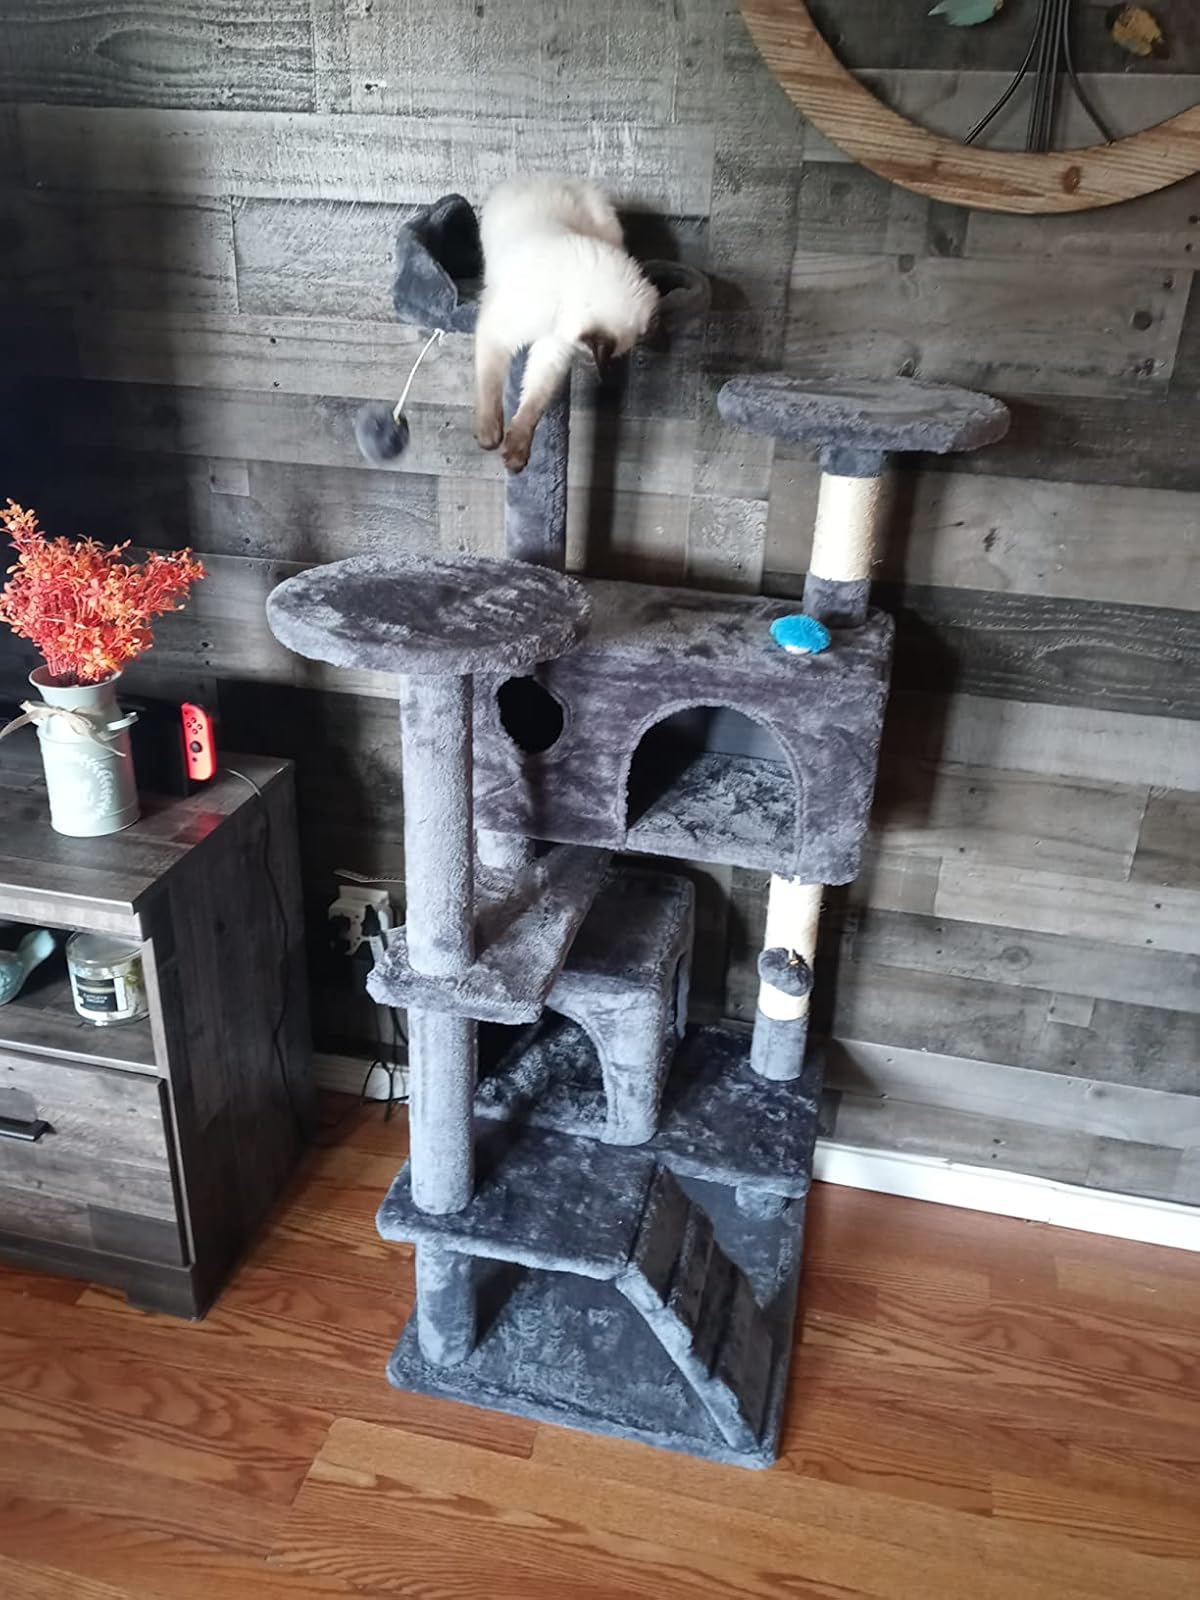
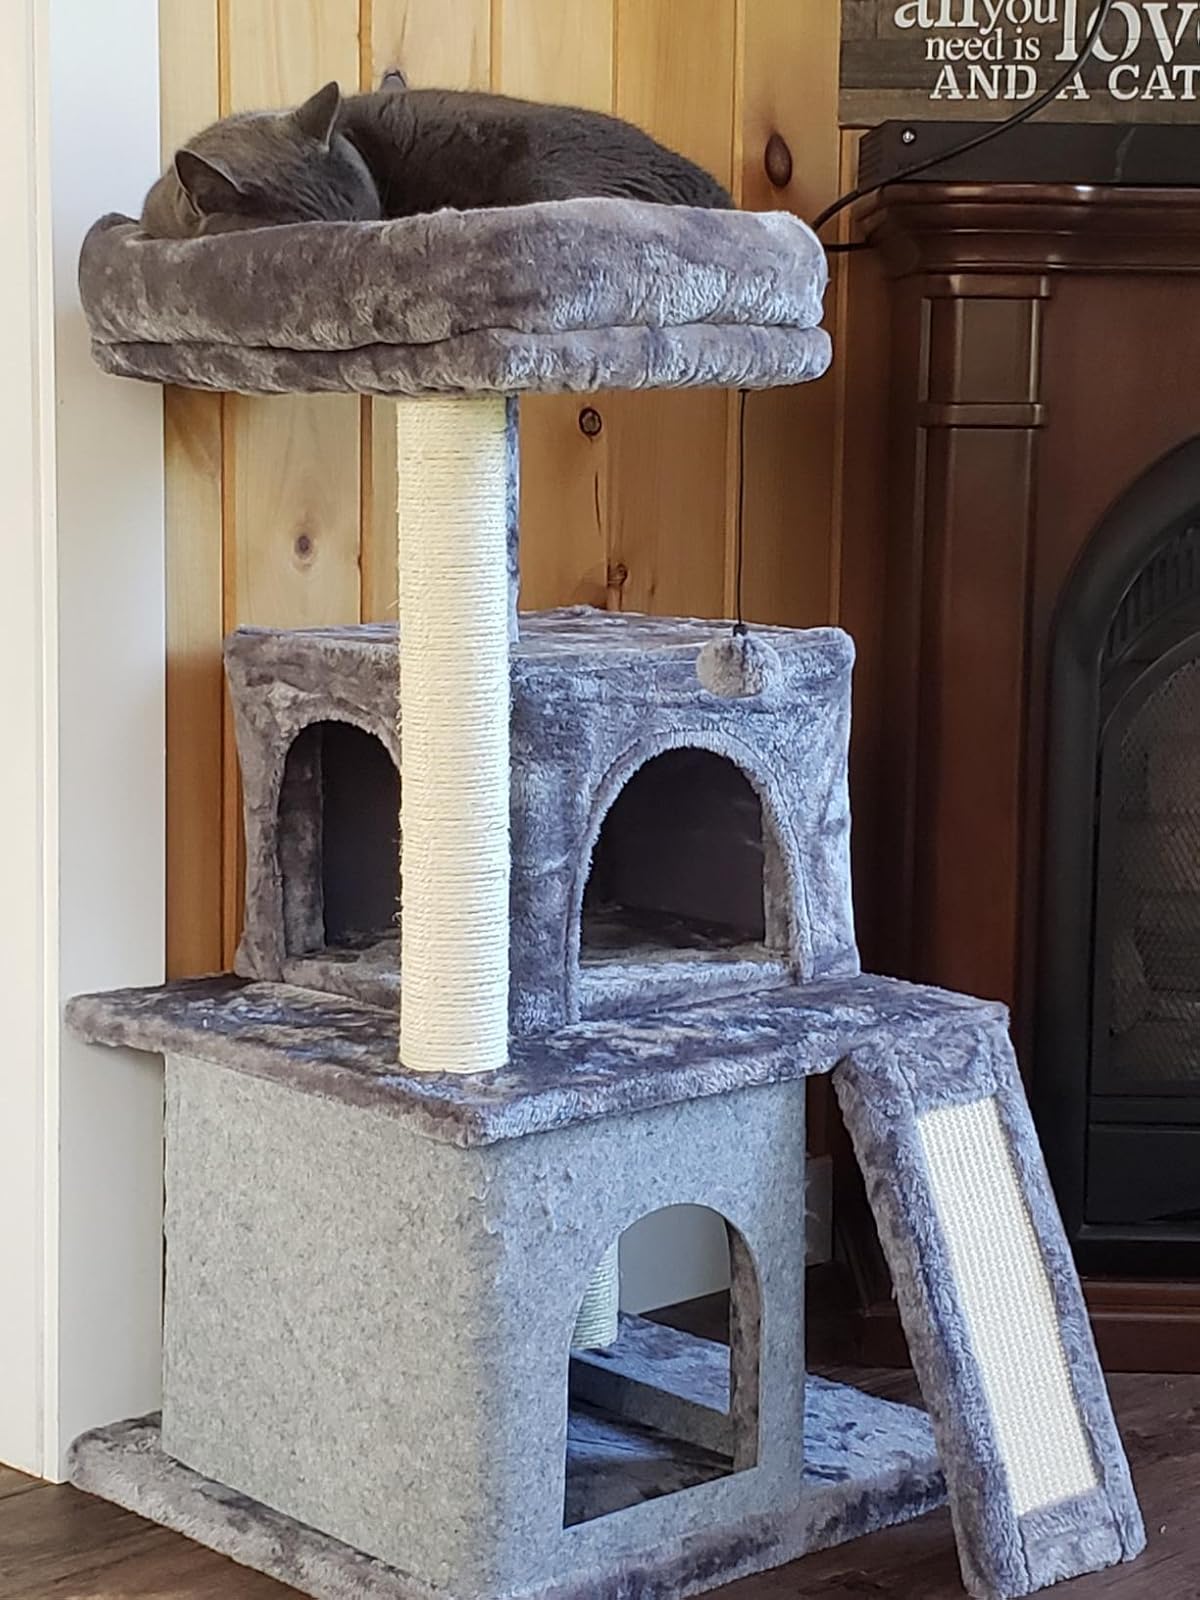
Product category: items_cat tree
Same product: no